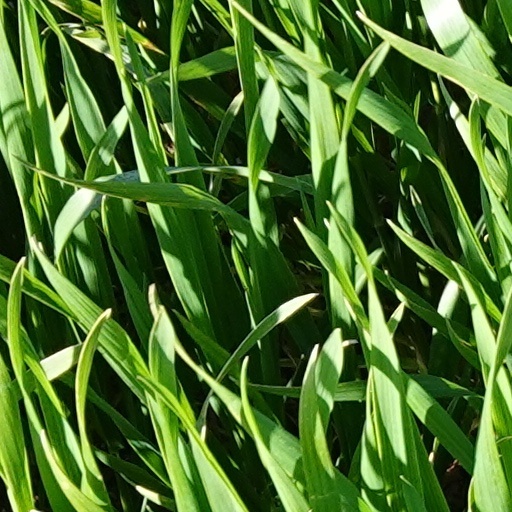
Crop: wheat